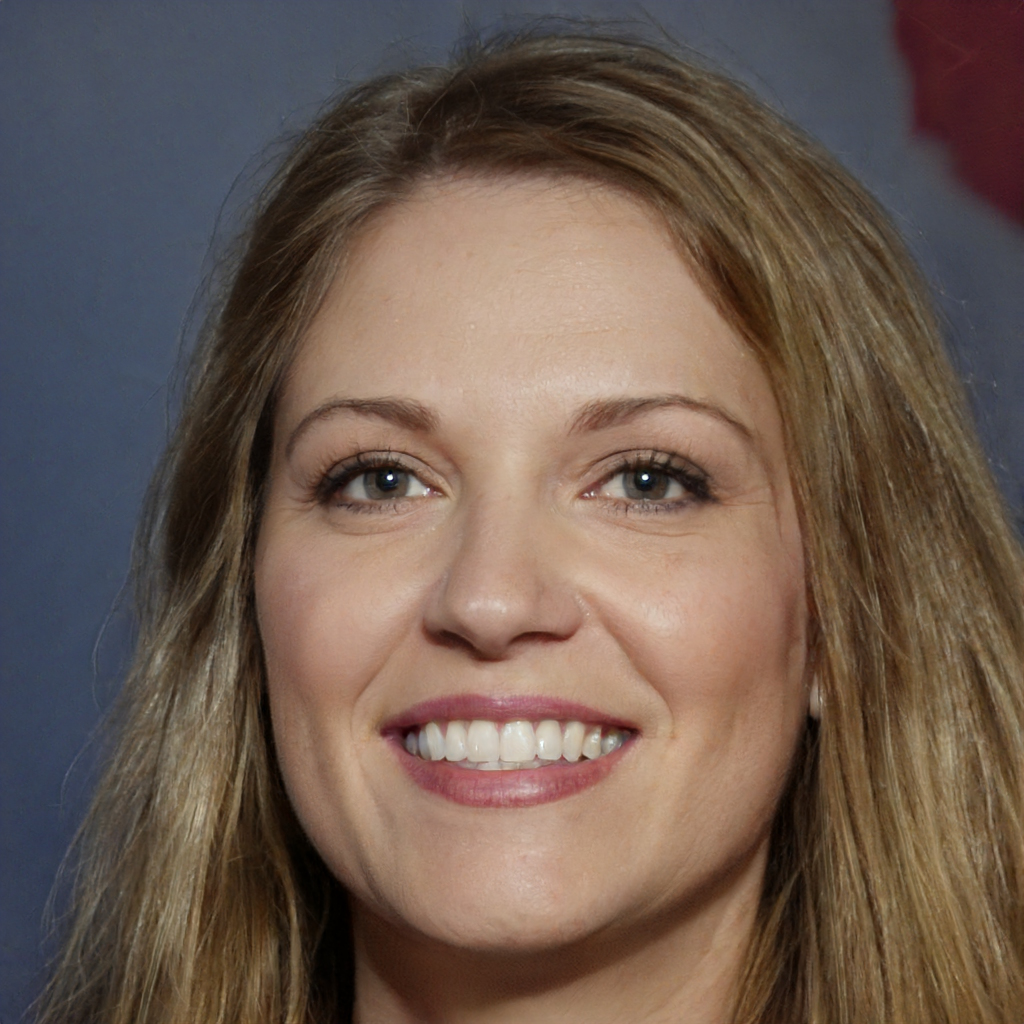
Label: Colored